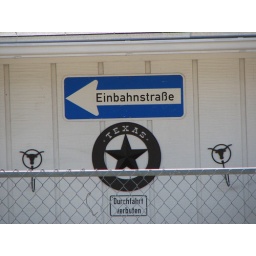
Taken OCT 10, 2008 in Denton, TX . Souvenir signs on a garage wall